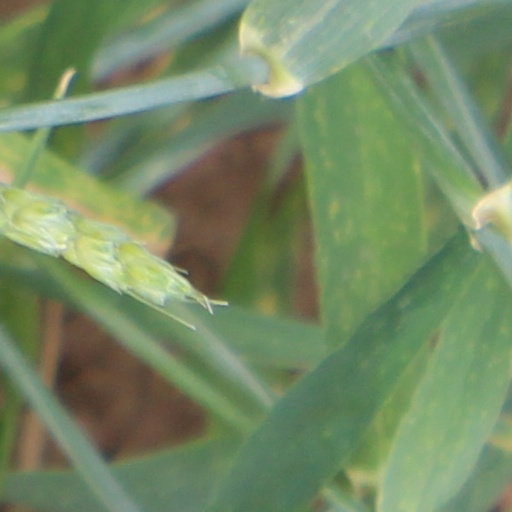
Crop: wheat